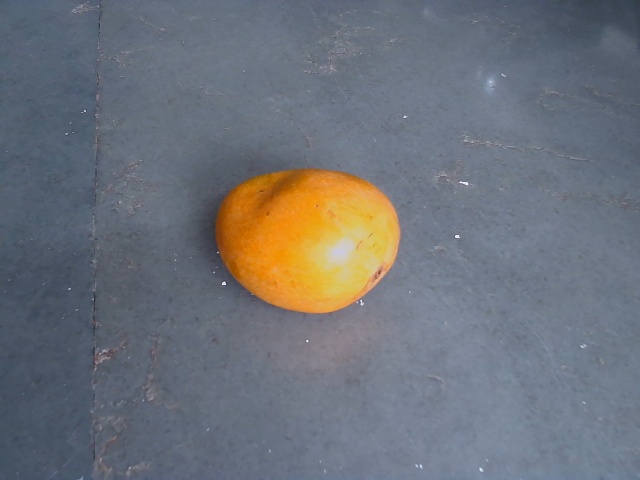
Label: Ripe_Mango